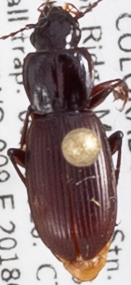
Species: Pterostichus restrictus
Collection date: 2018-07-03
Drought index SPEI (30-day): -0.82
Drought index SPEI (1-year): -0.692
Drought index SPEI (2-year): -0.1